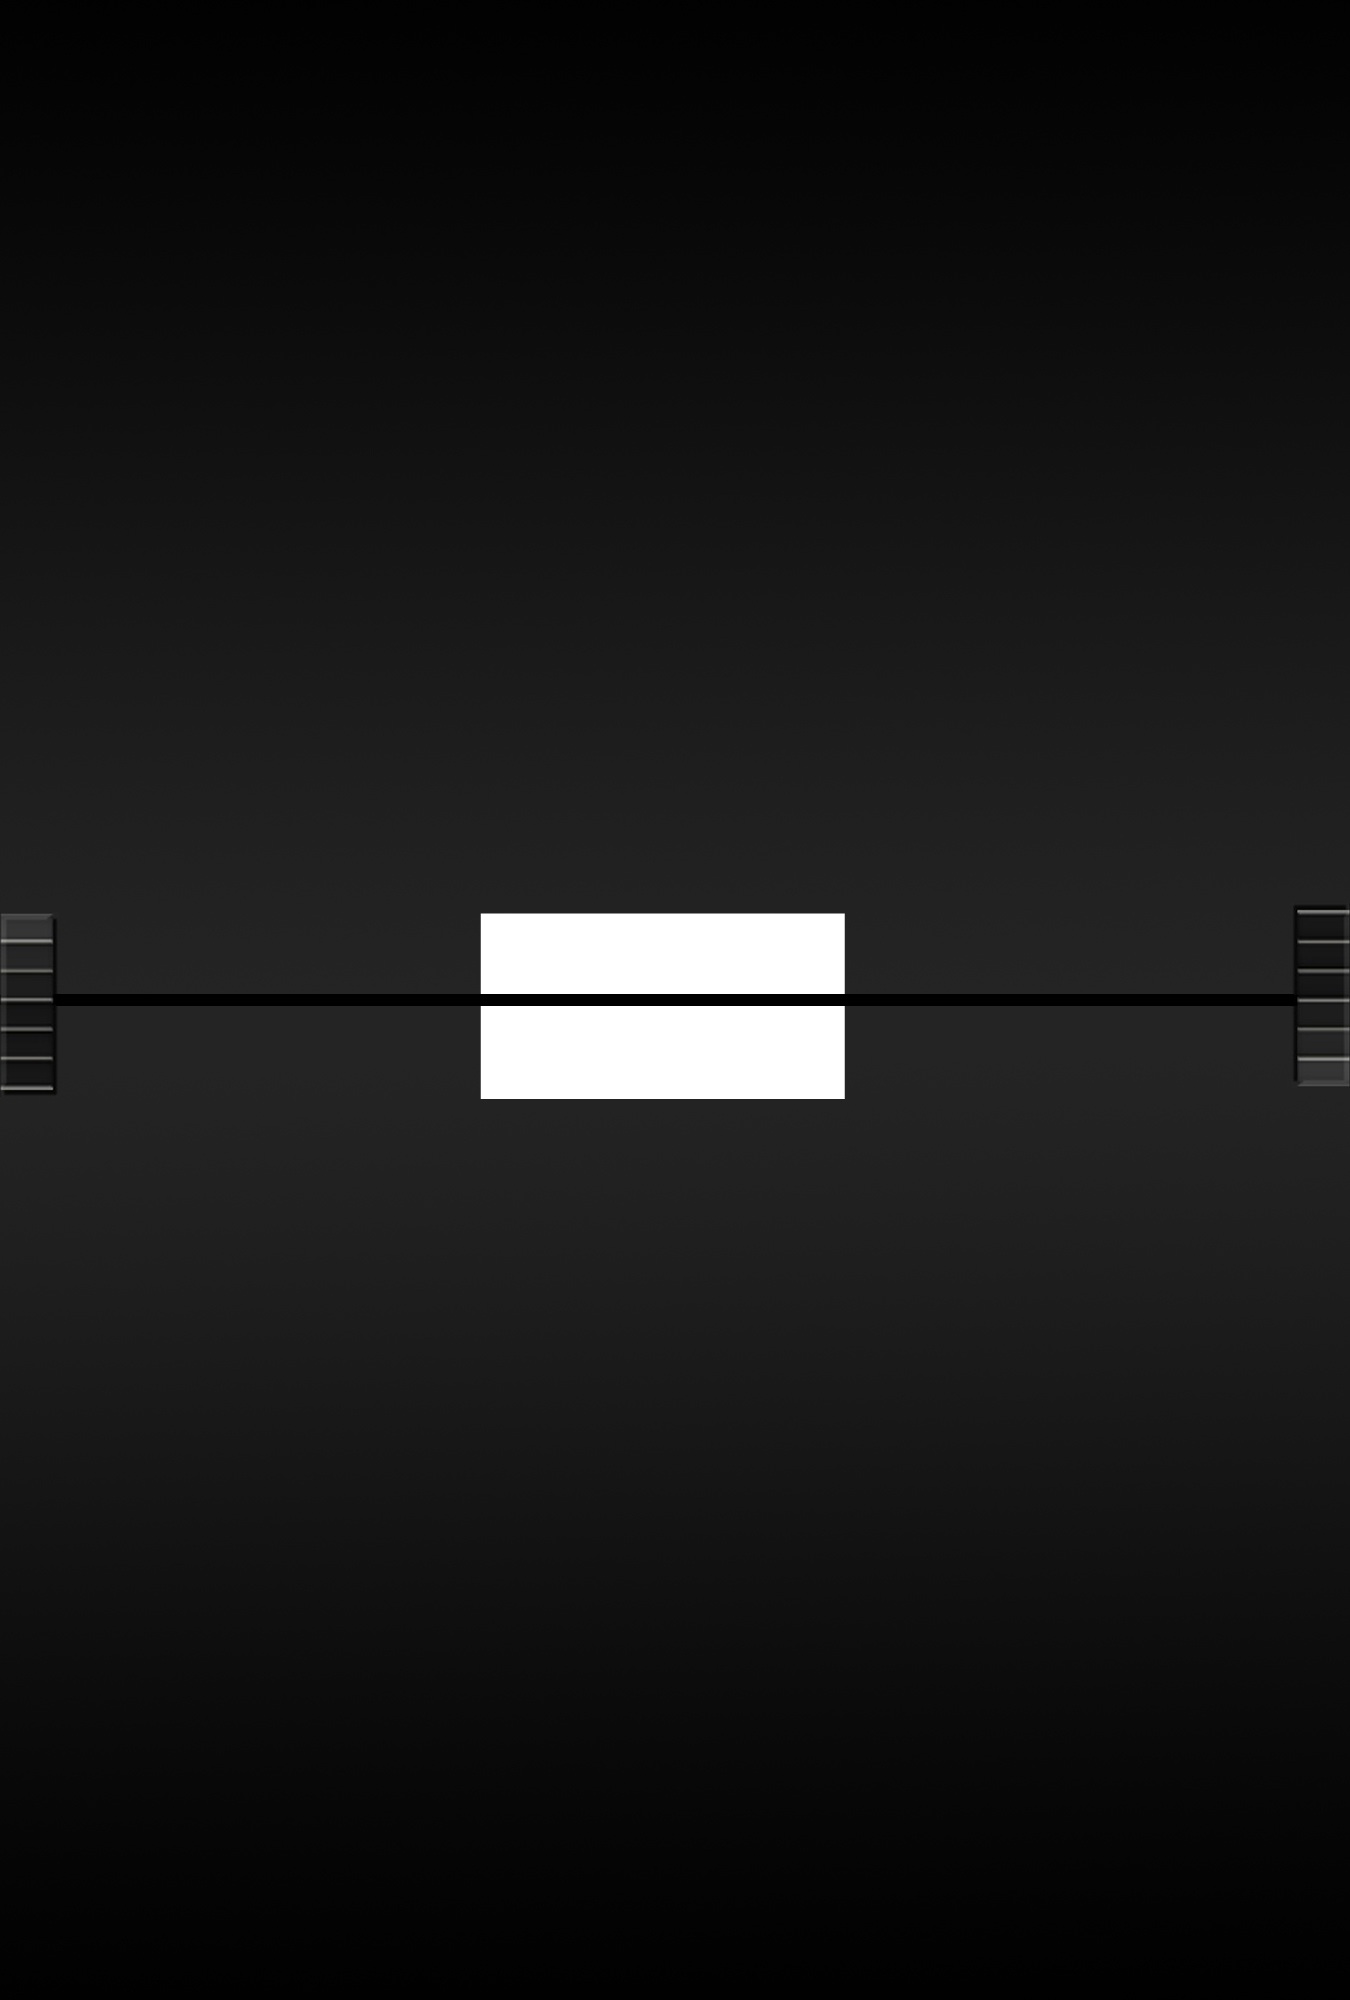
board, ad, airport, line, alphabet, communication, brand, font, literacy, text, dash, school, letters, information, railway station, leave, symbols, scoreboard, abc, timeline, screenshot, language, minus, indent, journal font